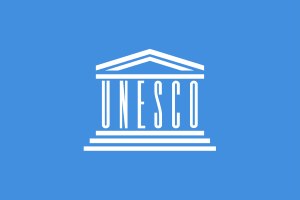
1958 / Begivenheder / November
UNESCOs flag
Året 1958 var et normalt år og startende på en onsdag ifølge den Gregorianske kalender.